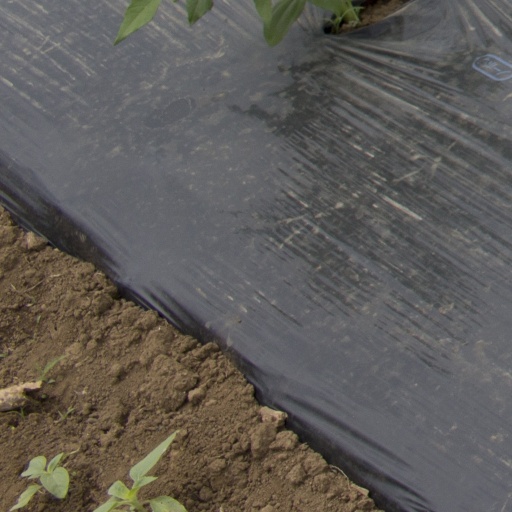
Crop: Jerusalem artichoke